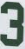
Number: 3